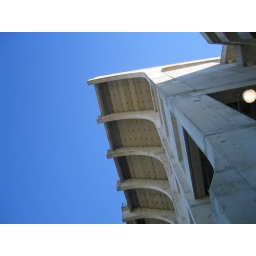
Fred is standing in the street to take this picture. The stadium actually hangs out over the street!